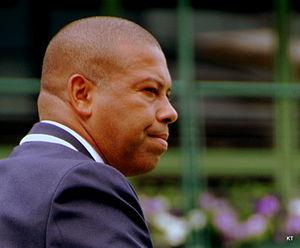
Carlos Bernardes est un arbitre international de tennis brésilien.